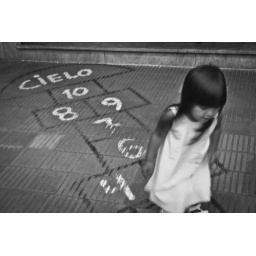
A small asian girl playing hopscotch on the sidewalk of Belgrano in Buenos Aires.